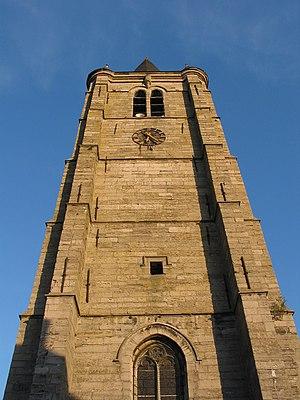
Celles (Hainaut) (Belgique), église Saint-Christophe (XVe siècle).
Celles, Celles-en-Hainaut ou encore Celles-lez-Tournai, est une commune francophone de Belgique située en Région wallonne dans la province de Hainaut, ainsi qu’une localité où siège son administration.